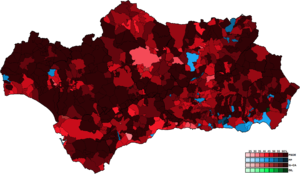
Les élections générales espagnoles de 1993 se sont tenues le dimanche 6 juin 1993 afin d'élire les 350 députés et 208 des 266 sénateurs de la Vᵉ législature des Cortes Generales. 61 députés sont élus en Andalousie.